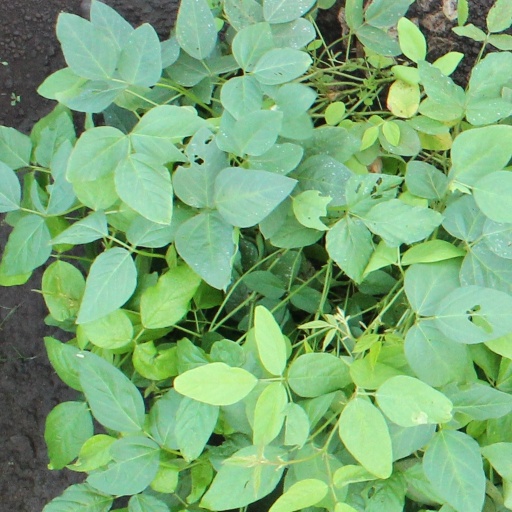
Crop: soybean